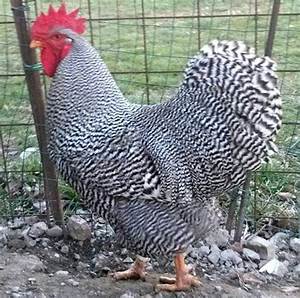
Label: chicken